OutRage!

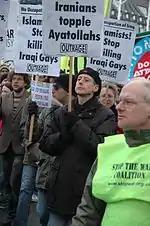
2006, OutRage! protesters against killing of Iraqi gays

OutRage! had also campaigned against the anti-gay lyrics of certain dancehall stars such as Buju Banton, Elephant Man, Sizzla, Bounty Killer, Beenie Man, Vybz Kartel, Baby Cham, Spragga Benz, and Capleton, and rap stars such as Busta Rhymes and Eminem. Sizzla had to cancel concert dates due to the protests of OutRage! There has been criticism of this campaign from Rastafarians, who accused Outrage! of racism and extremism, saying they have "gone way over the top. It’s simply racist to put Hitler and Sizzla in the same bracket and just shows how far Peter Tatchell is prepared to go."